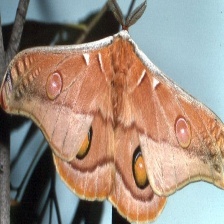
Species: EMPEROR GUM MOTH